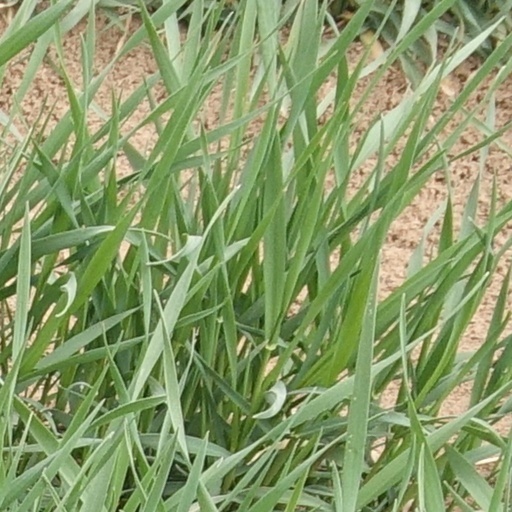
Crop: wheat